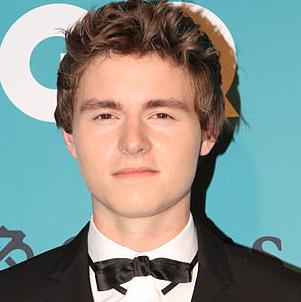
Age: 16